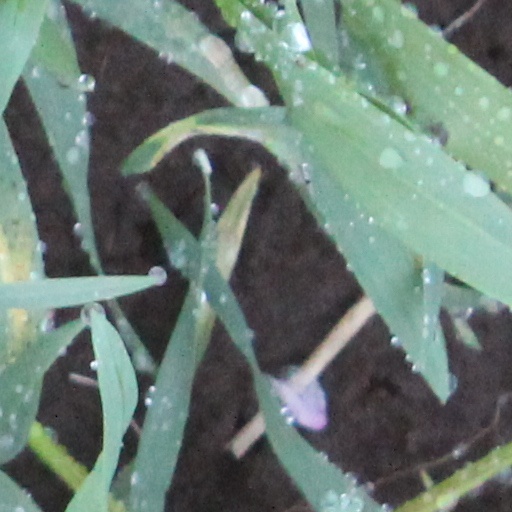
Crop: wheat